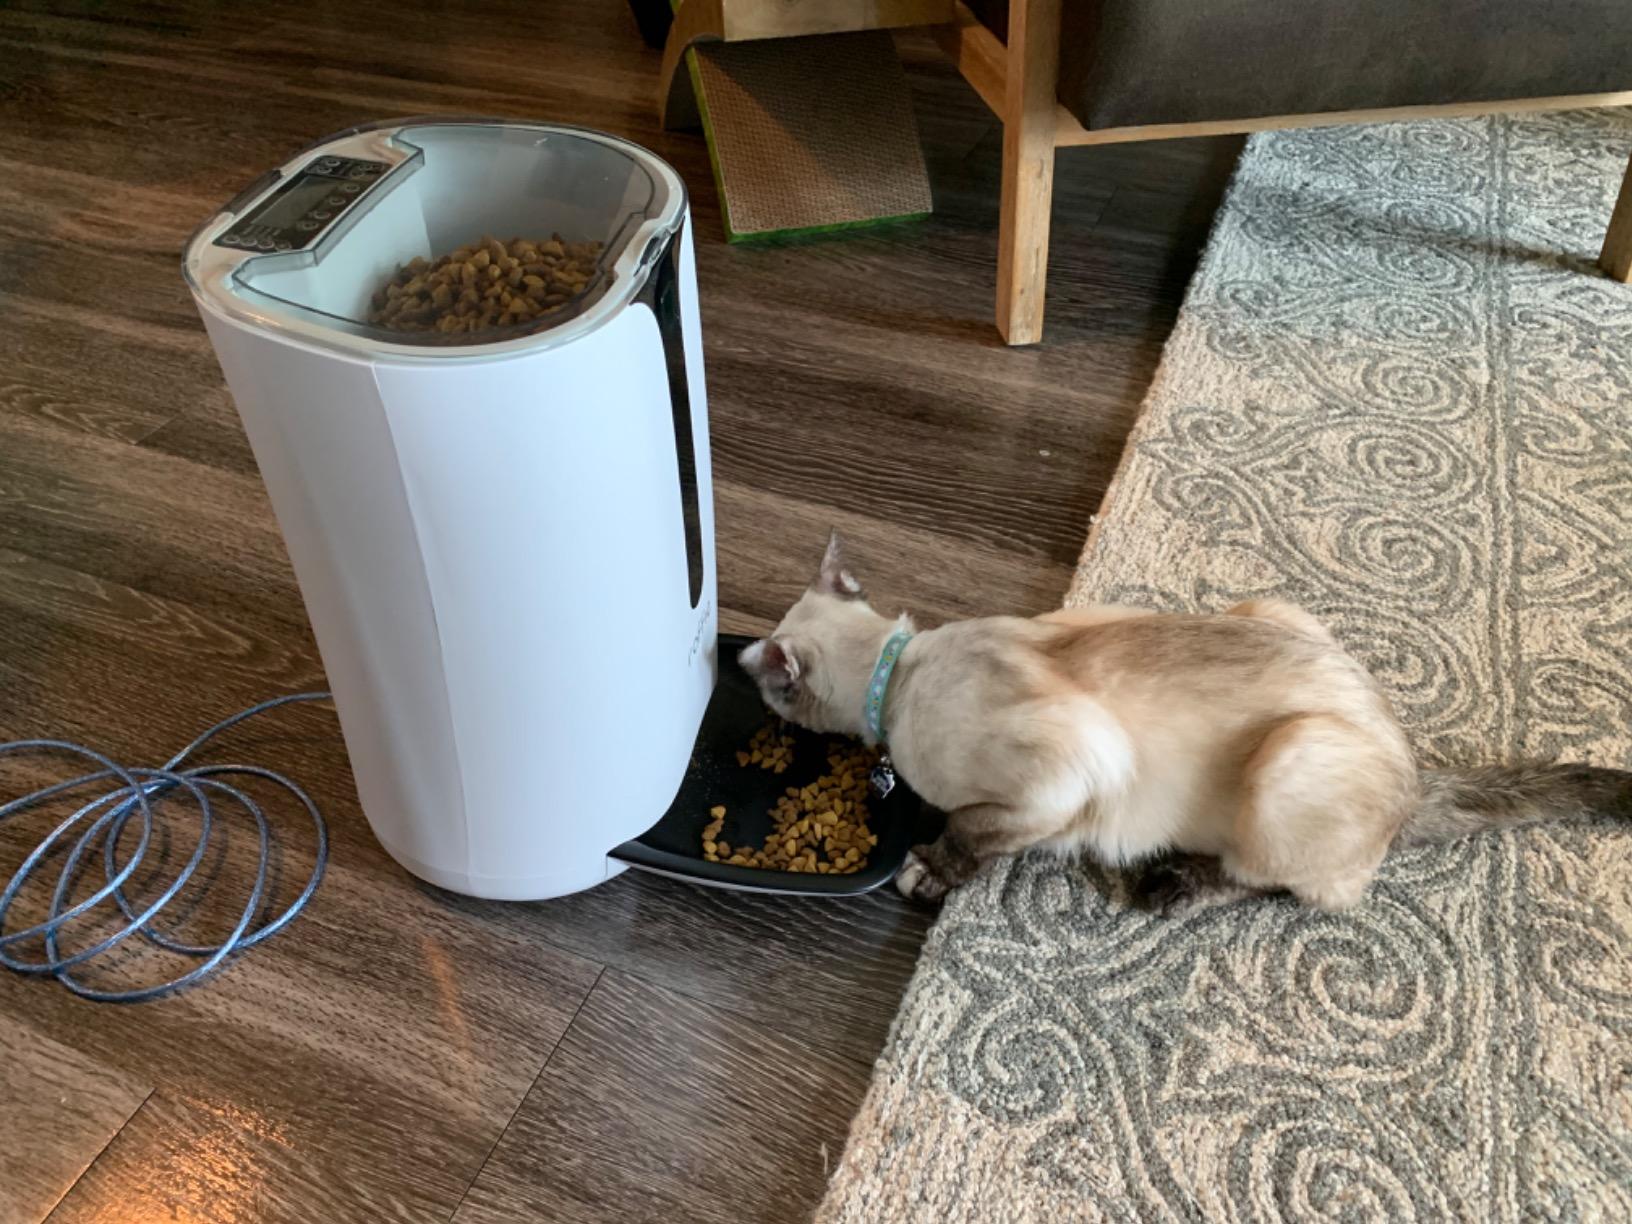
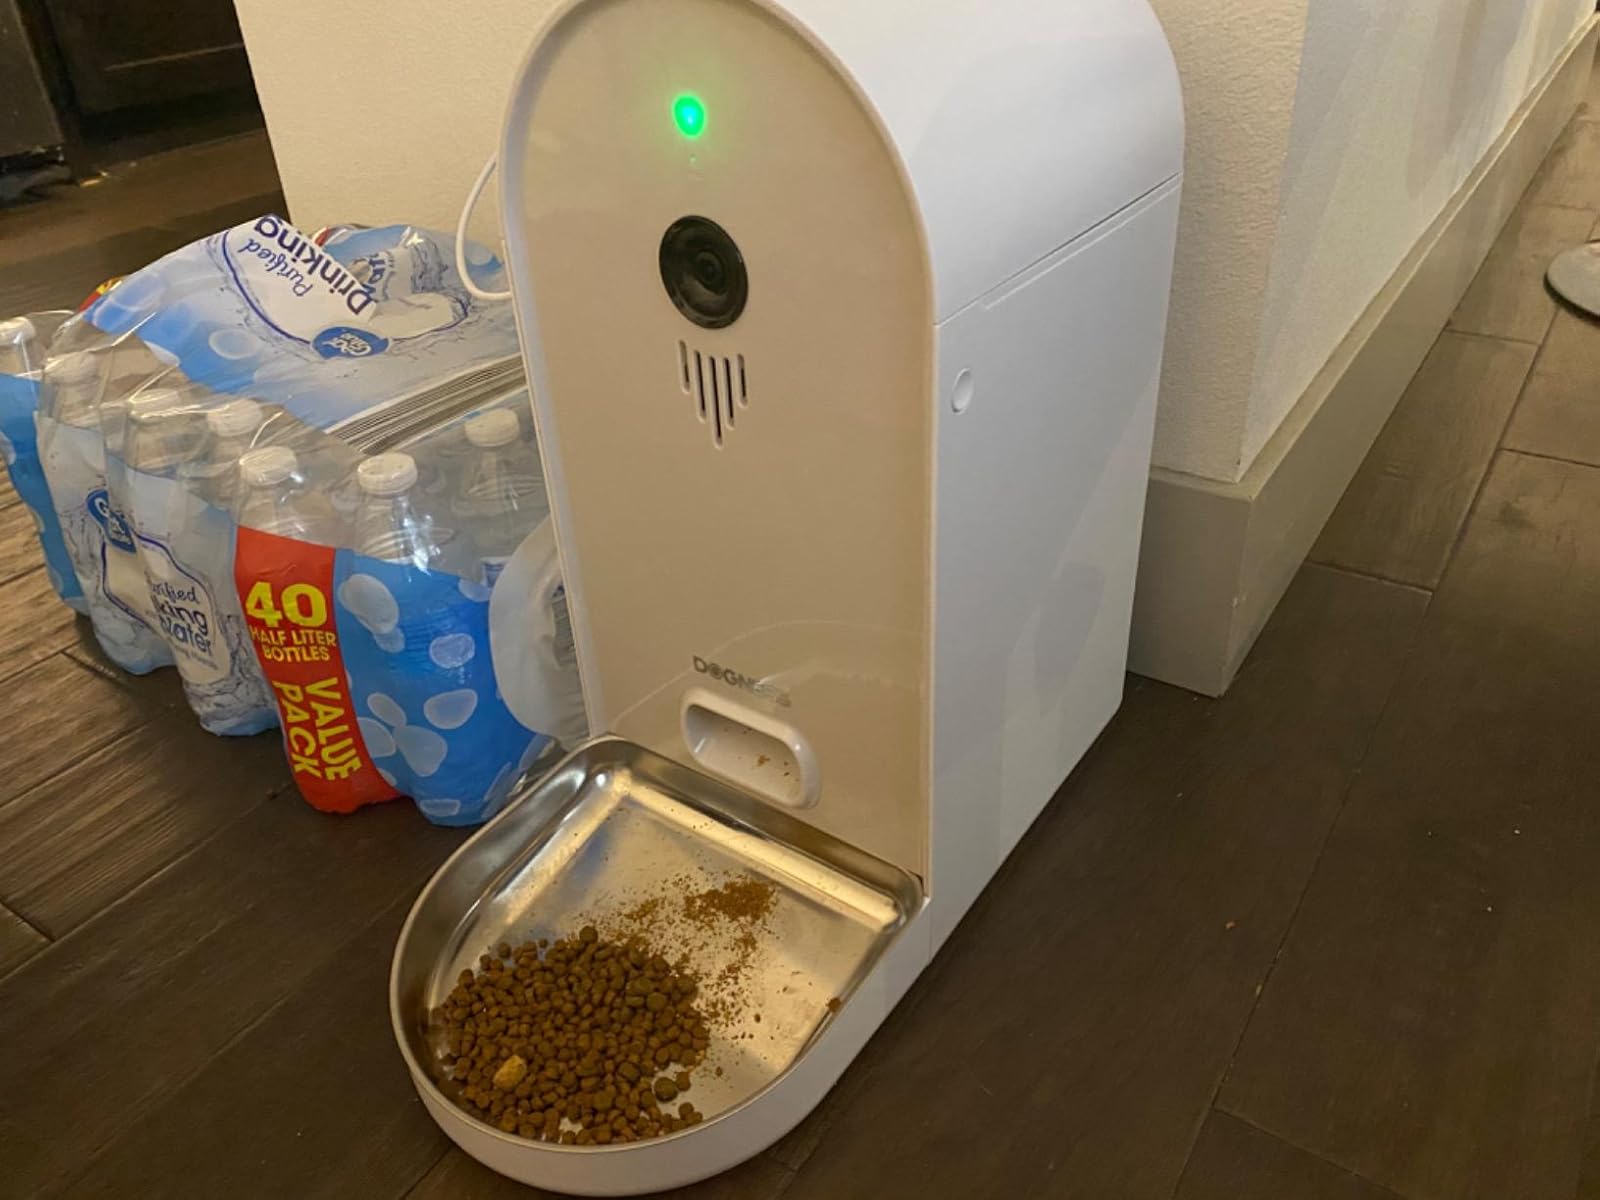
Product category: items_feeder
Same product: no